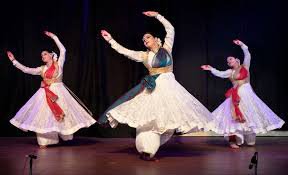
Dance form: kathak